Ground Combat Vehicle

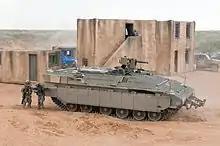
A Namer APC during non-developmental vehicle assessment

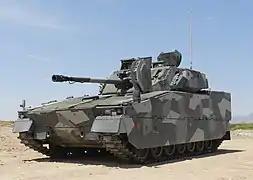
A CV-9035 demonstrator vehicle for the non-developmental vehicle assessment

Testing of commercially available combat vehicles began in May 2012 at Fort Bliss and White Sands Missile Range to prepare the Army for Milestone B. The non-developmental vehicle analysis assessed five vehicles, the M2A3 Bradley, Namer, CV-9035, a double v-hulled M1126 infantry carrier vehicle and a turretless Bradley. The tests, completed that month, were carried out to determine what vehicle variants and configurations fulfill the Army's needs. The Army found that although the vehicles assessed met some GCV requirements, no currently fielded vehicle met enough without needing significant redesign.